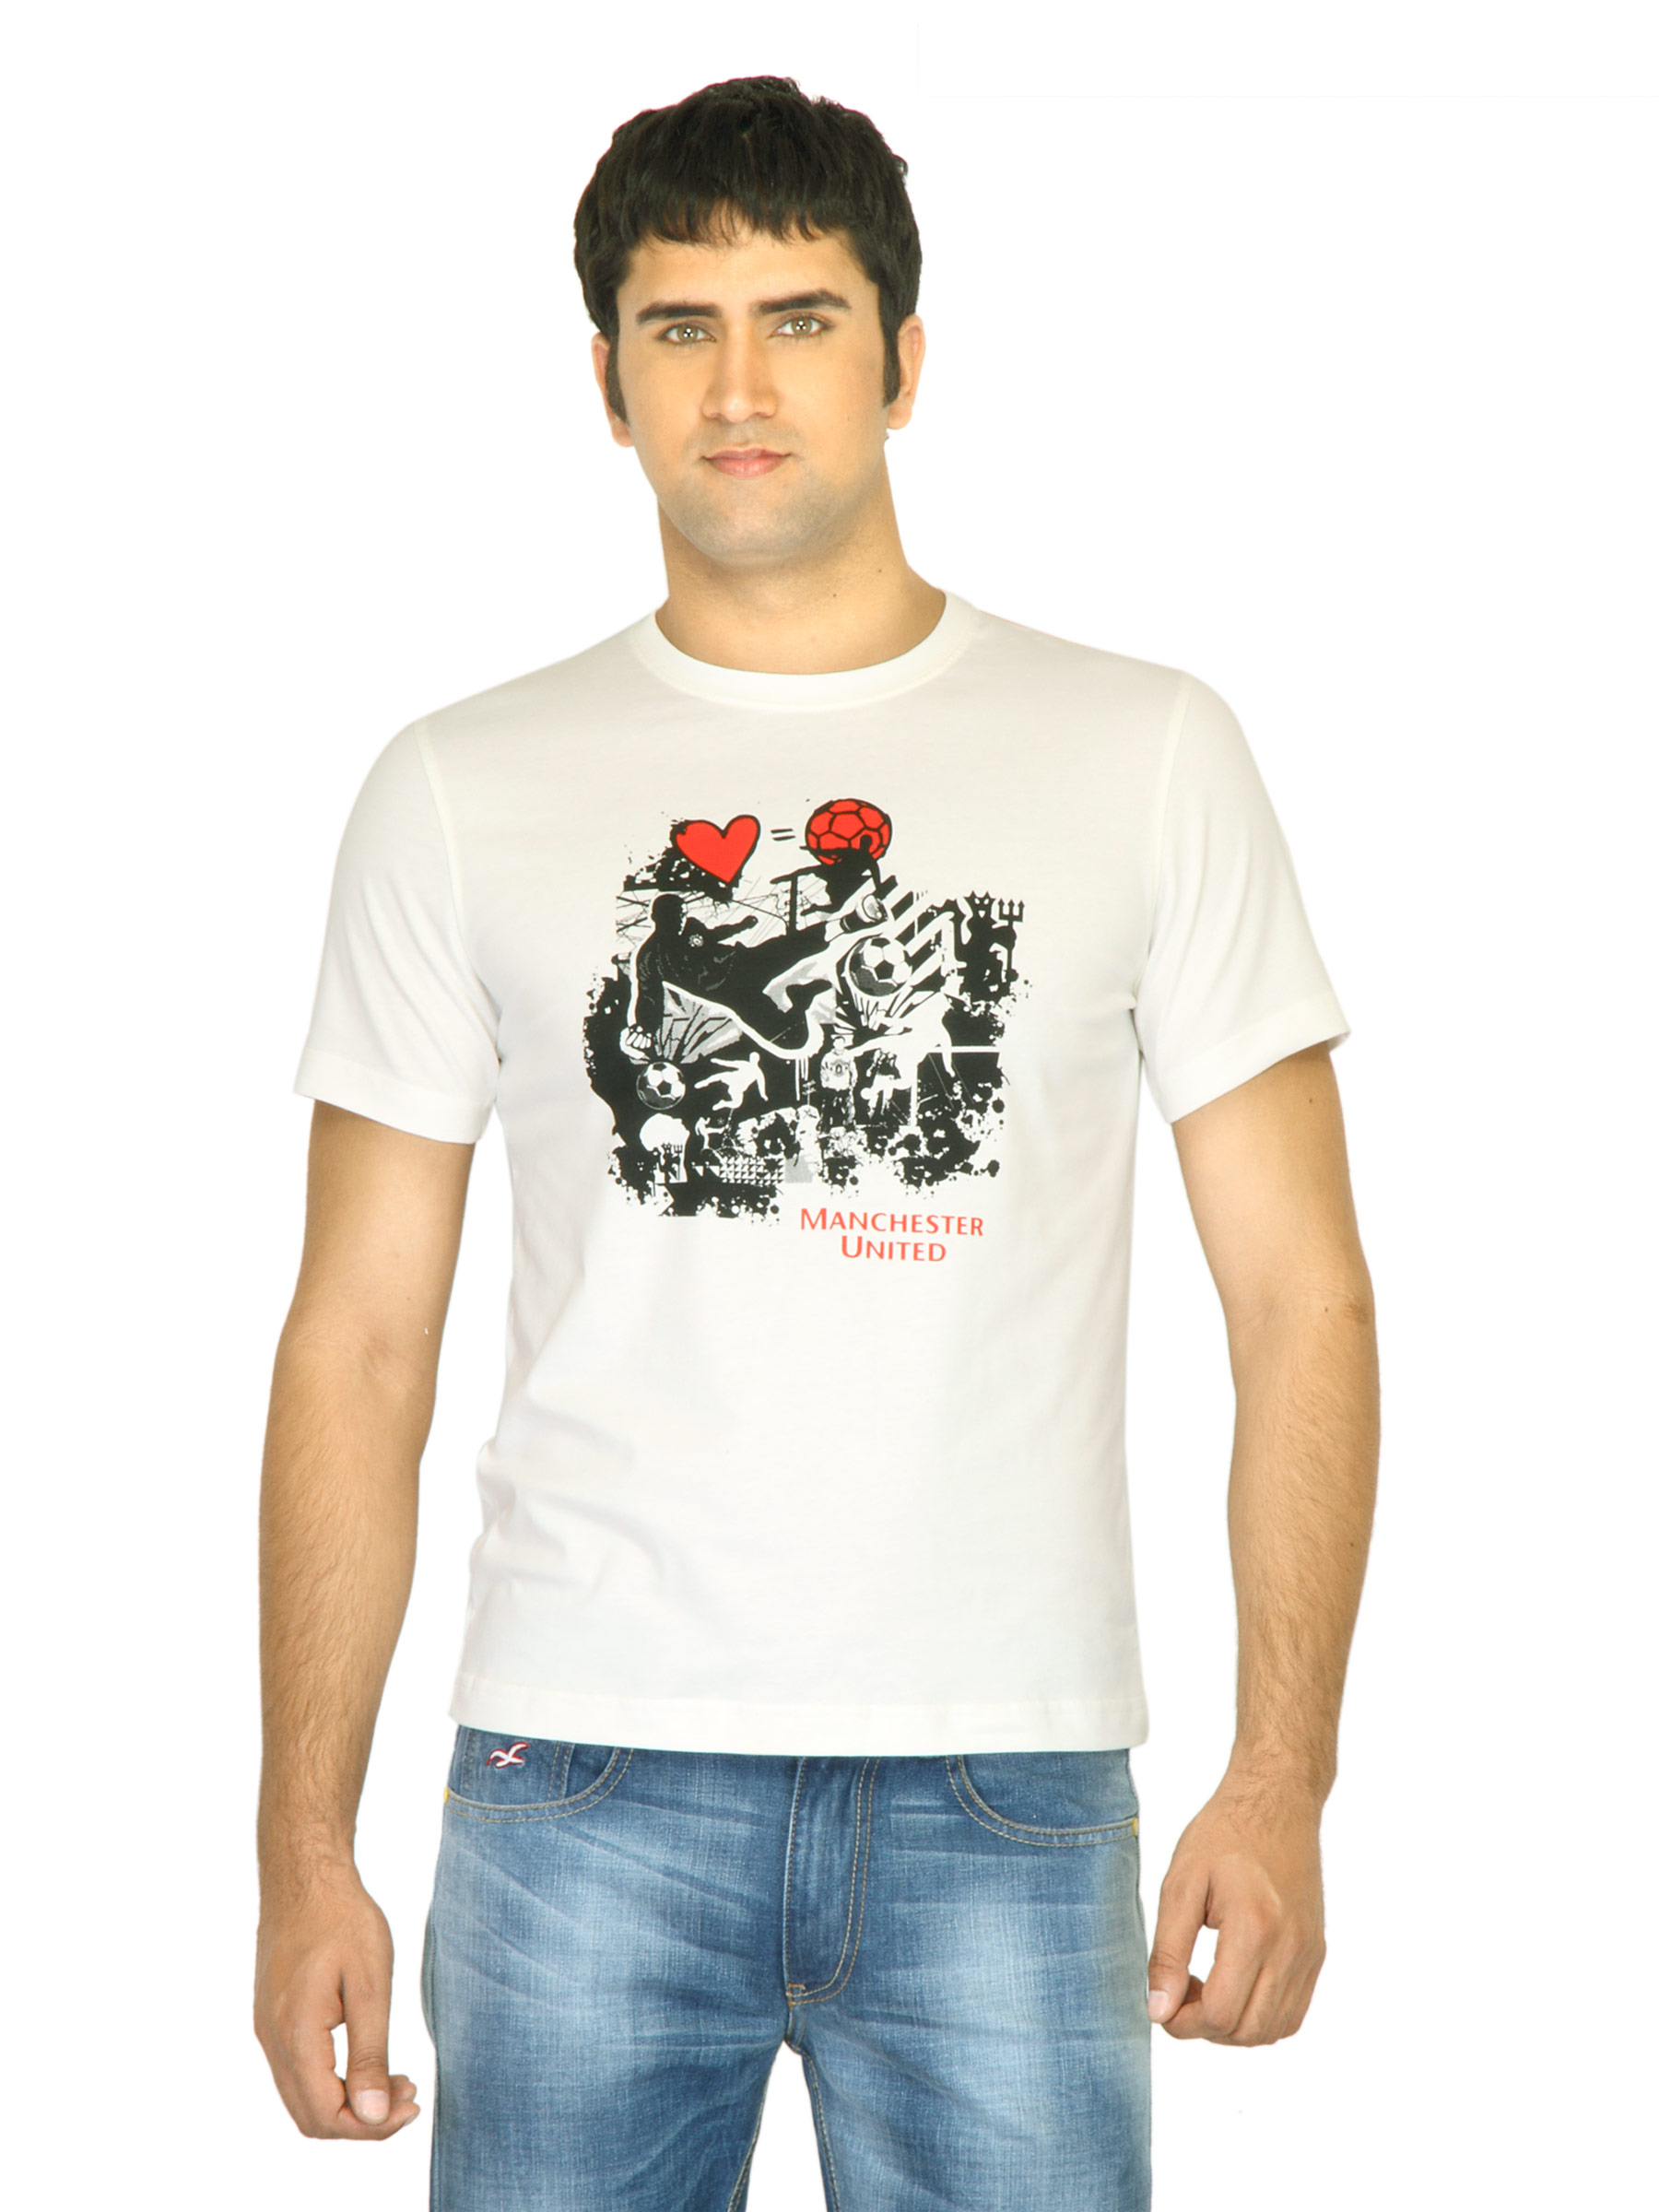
Manchester United Men Printed White Tshirt
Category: Apparel / Topwear / Tshirts
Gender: Men
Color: White
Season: Fall 2011
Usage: Casual